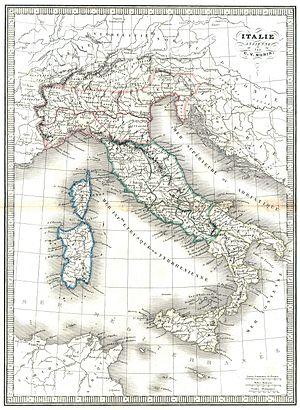
Monin Carte d'Ancienne Italie Atlas Universel de Géographie Ancienne et Moderne Italiano: Monin Mappa Italia Antica Atlante Universale di Geografia Antica e Moderna"